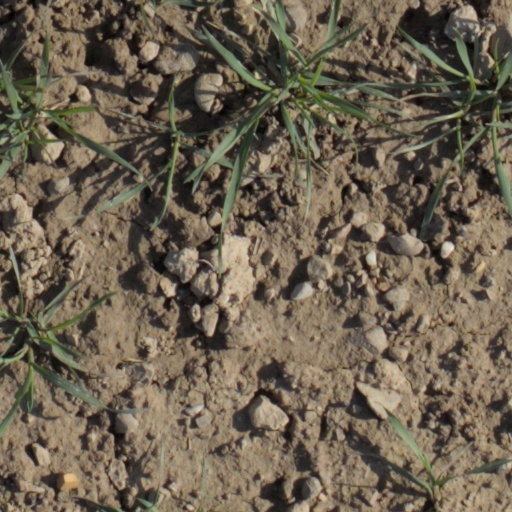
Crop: wheat